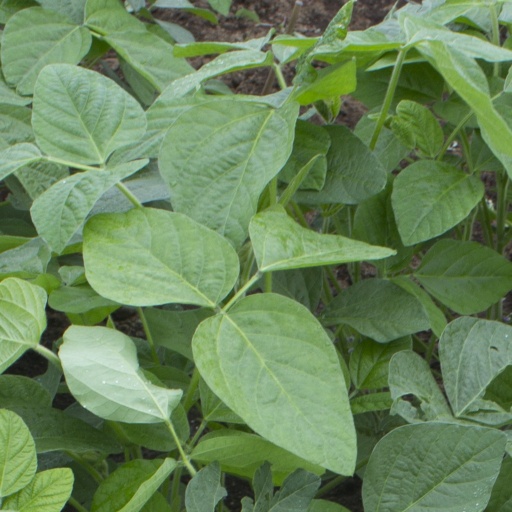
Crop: soybean